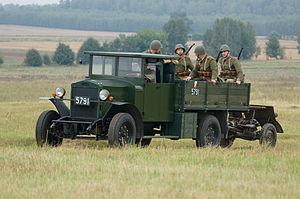
Państwowe Zakłady Inżynierii, plus simplement appelée PZInz, est une société polonaise d'État créée le 19 mars 1928 en remplacement de l'ancienne entreprise d'État Centralne Warsztaty Samochodowe ou CWS, ancienne émanation du ministère de la guerre, créée en 1918.